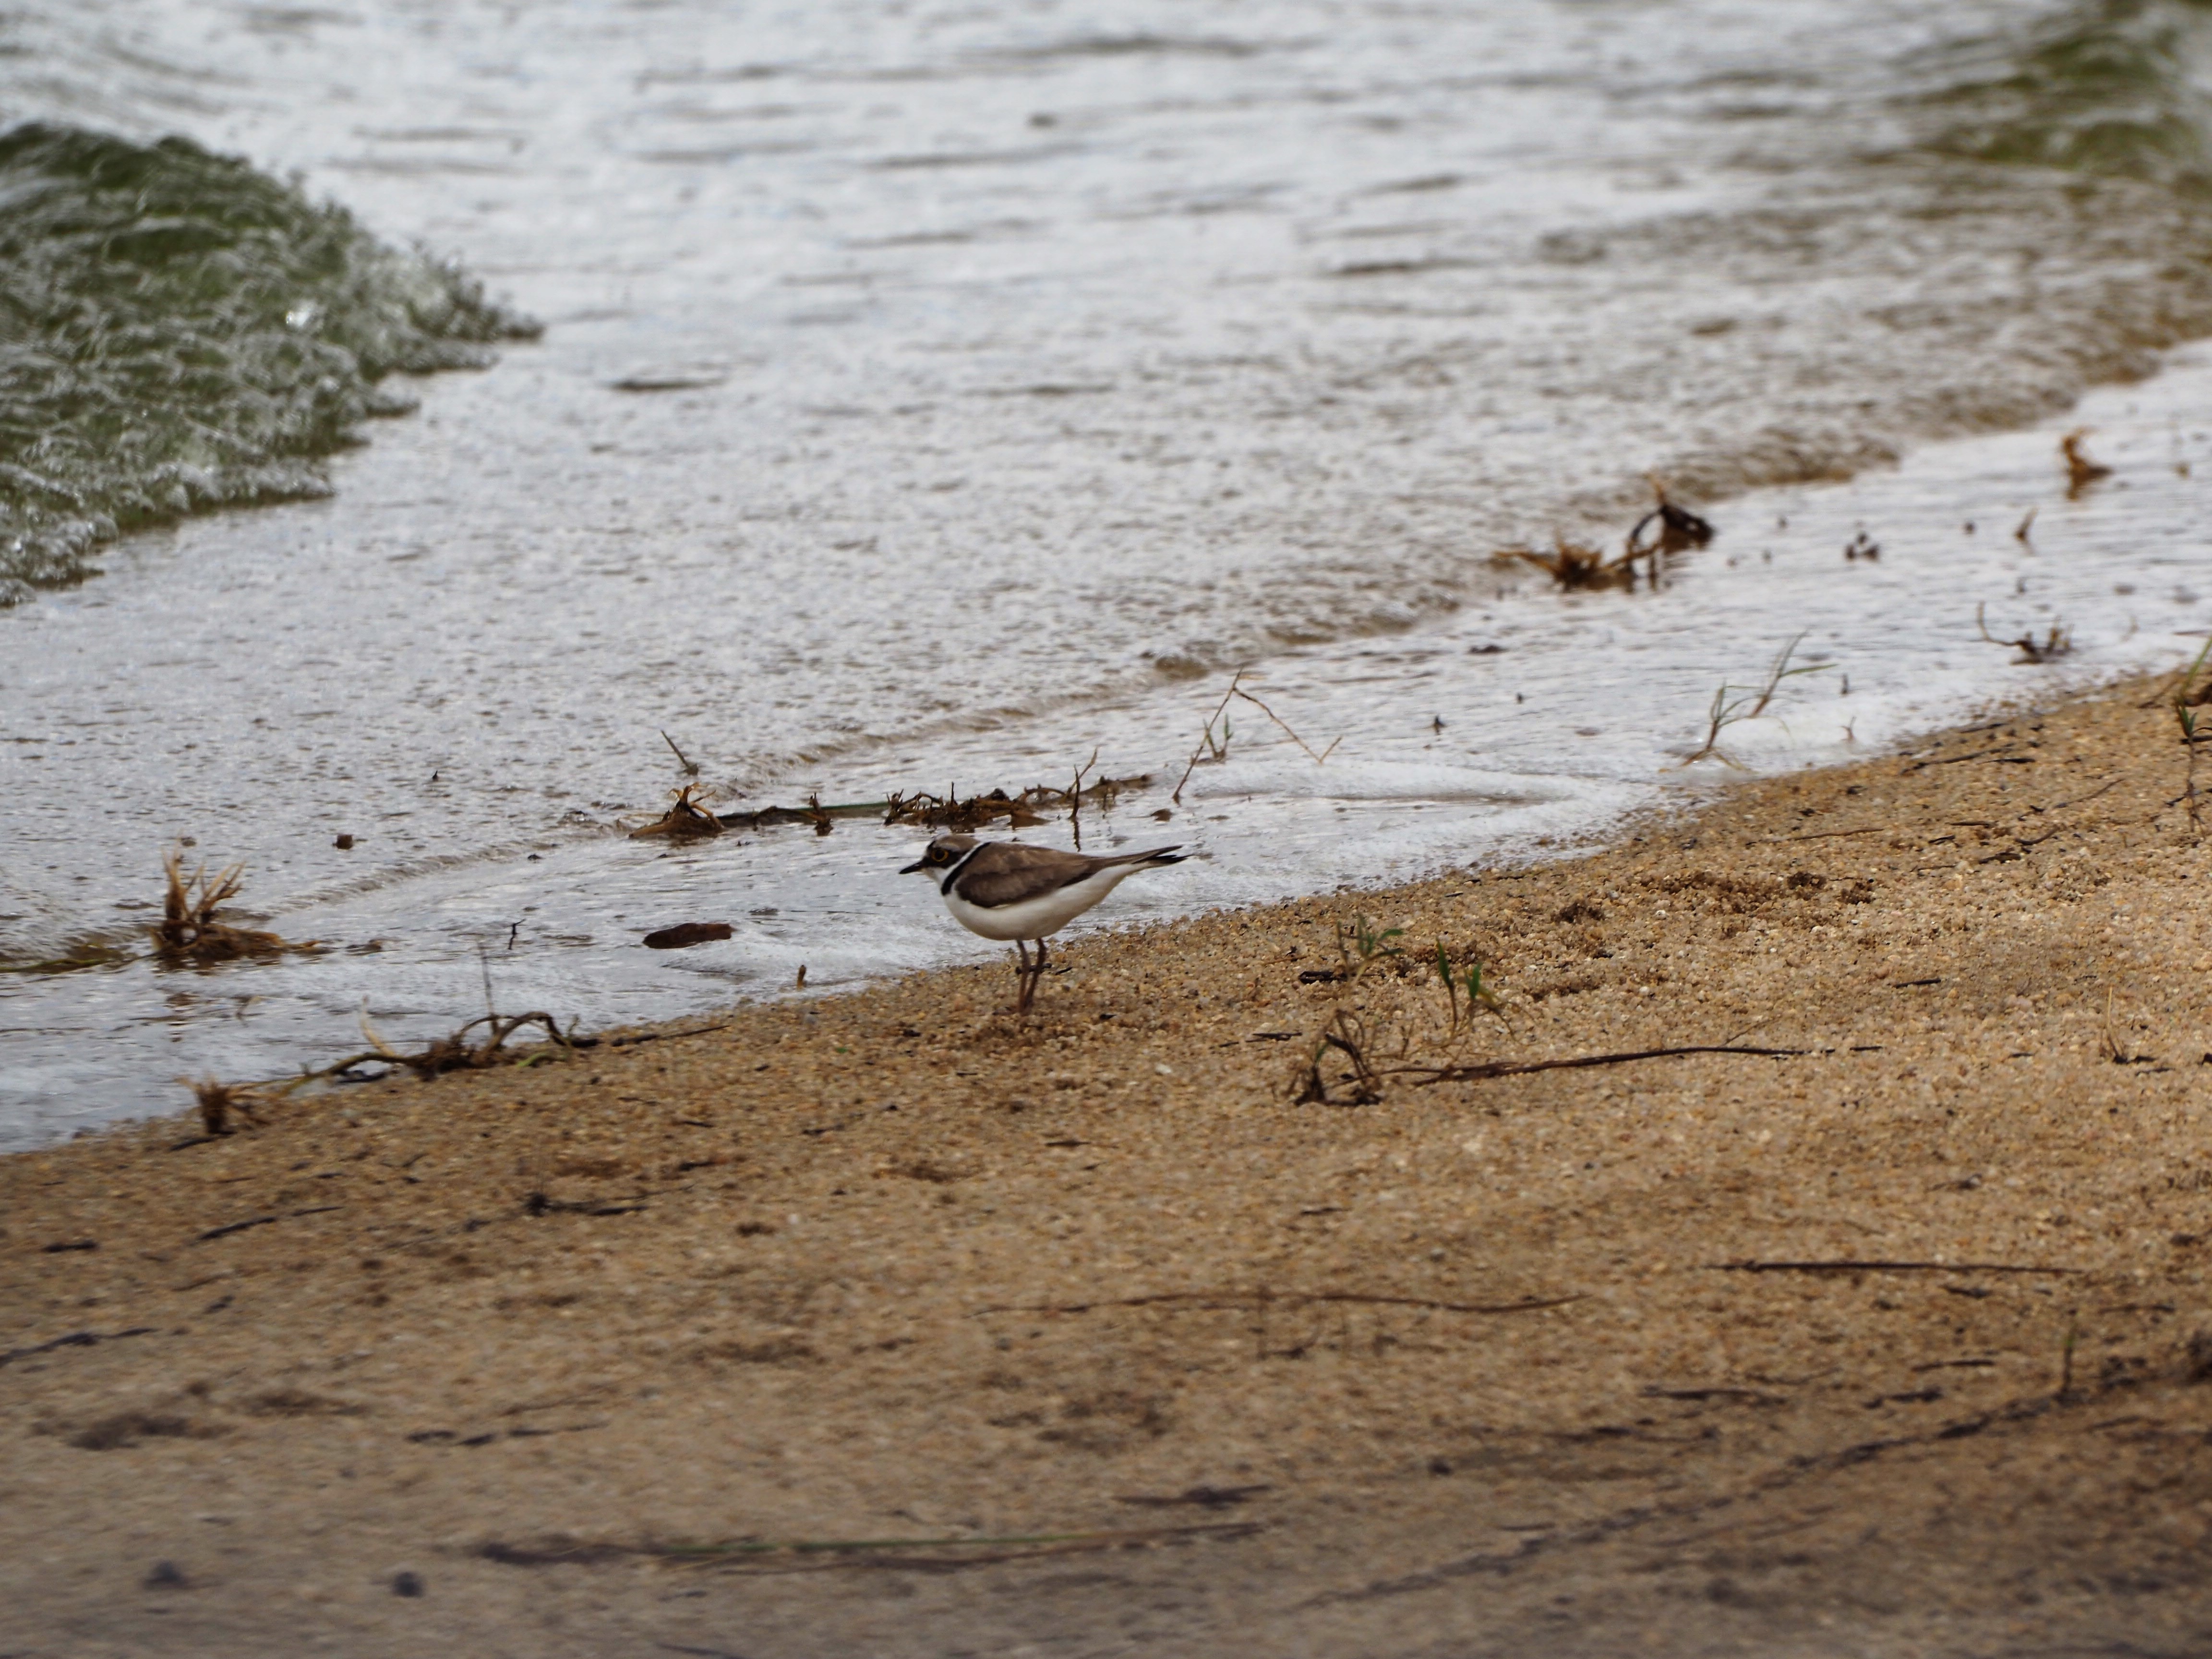
sea, water, nature, sand, wood, leaf, wildlife, soil, fauna, mudflat